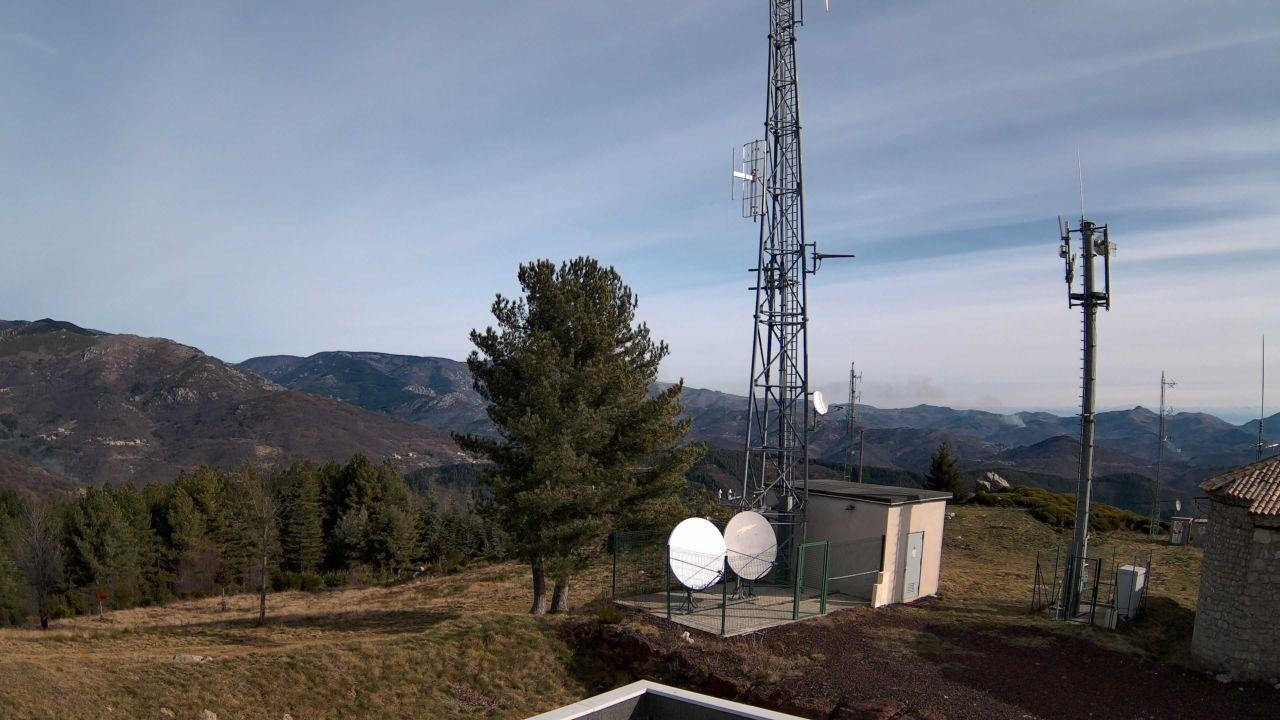
Fire: no
Smoke: yes